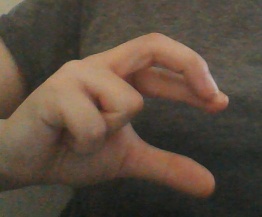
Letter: thal